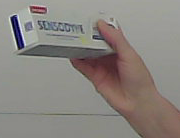
Product: sensodyne_toothpaste